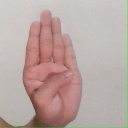
अक्षर: ब